January 6 United States Capitol attack

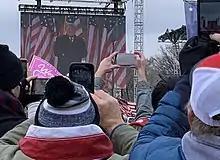
People holding their phones up to take photos and videos of Donald Trump delivering a speech. Trump is not directly visible, but rather a large screen behind the stage shows him.

The night of January 5, Proud Boys leaders divided members into teams, passed out radios, and programmed them to specific channels in preparation. Orders were issued to assemble at 10 a.m. at the Washington Monument. Leadership warned members to avoid police and not in public. On January 6, about 100 plainclothes members assembled at the Washington Monument and were led to the Capitol to participate in the attack.